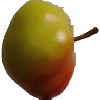
Label: Apple Red Yellow 2